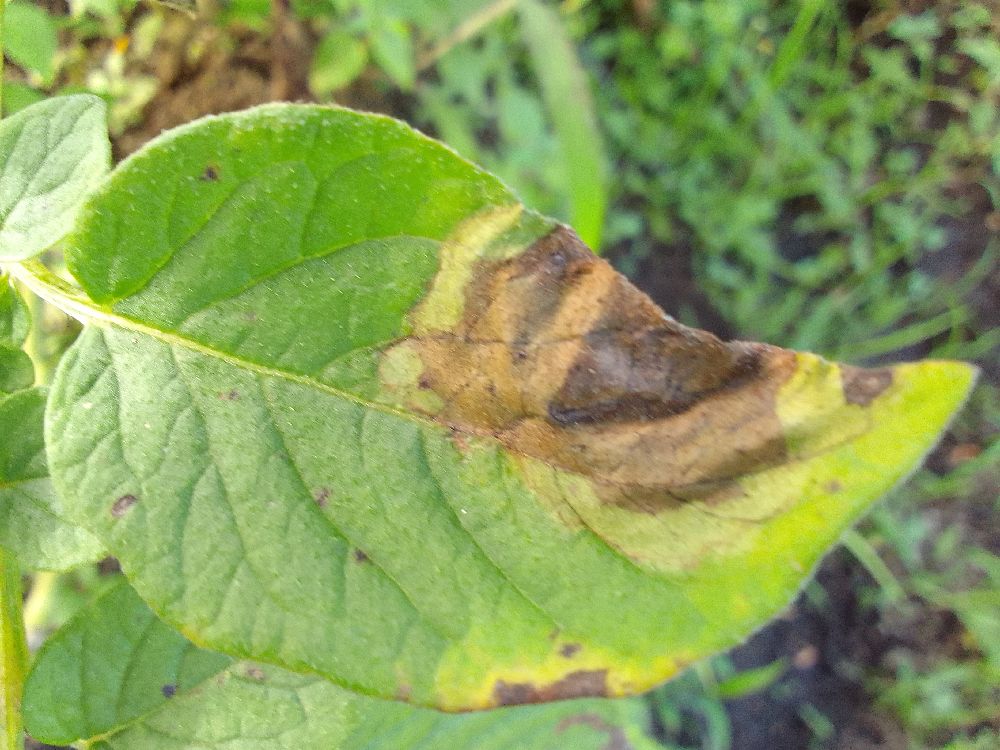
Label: Early blight